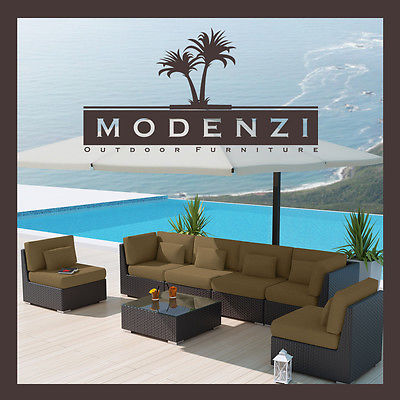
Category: sofa